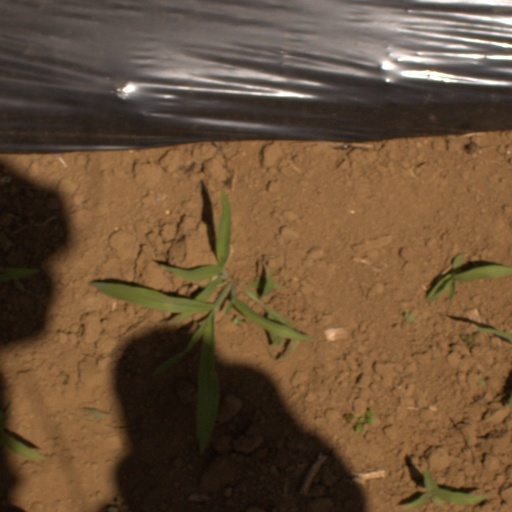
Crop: Jerusalem artichoke